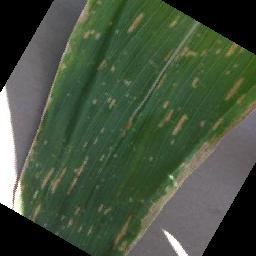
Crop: corn
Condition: (maize)_cercospora_spot_gray_spot